Mutual Broadcasting System

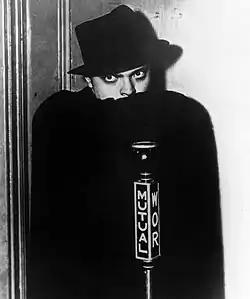
Orson Welles as The Shadow. A predecessor in the role delivered the show's intro, with its famous catchphrase, "Who knows what evil lurks in the hearts of men? The Shadow knows ..." According to historian Frank Brady, Welles's "voice as the 'invisible' Shadow was perfect." The intro, however, also called for a sinister chuckle; Welles's effort "seemed more an adolescent giggle than a terrifying threat."

On the programming front, 1936 saw Mutual launch the first network advice show, "The Good Will Hour", hosted by John J. Anthony and sponsored by physical culture guru Bernarr Macfadden. The program was a new take on "Ask Mister Anthony", which had aired on a local New York station in 1932, "dedicated to helping the sufferers from an antiquated and outmoded domestic relations code." Anthony, whose real name was Lester Kroll, brought a wealth of relevant experience to his work—he had once been jailed for failing to make alimony payments. In July 1937 came the premiere of a seven-part adaptation of "Les Misérables", produced, written, and directed by Orson Welles and featuring many of his Mercury Theatre performers—Mercury's first appearance on the air. September 26, 1937, proved a particularly momentous date: that evening, "The Shadow" came to Mutual. The show would become a mainstay of the network for more than a decade and a half and one of the most popular programs in radio history. For the first year of its Mutual run, Welles provided the voice of The Shadow and his newly created alter ego, Lamont Cranston. He played the part anonymously at first. But, as one chronicler put it, "nothing to do with Welles could remain a secret for very long."